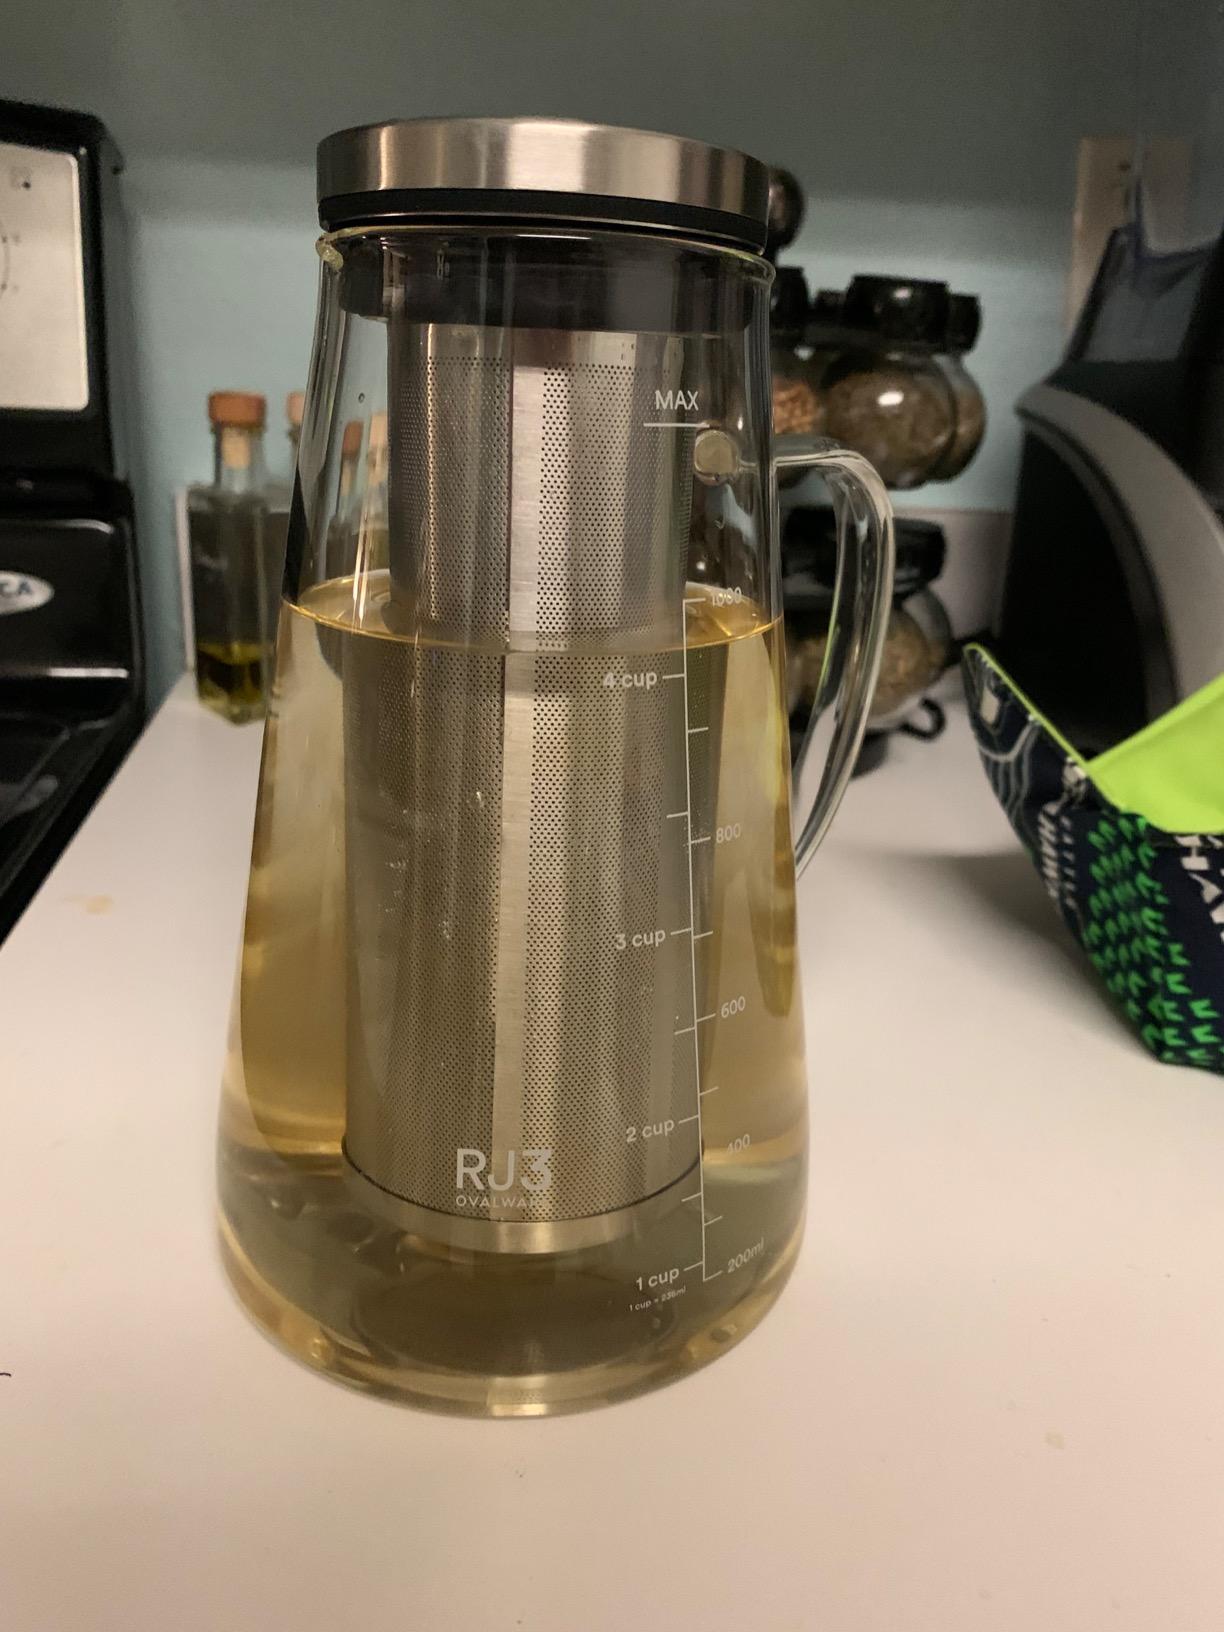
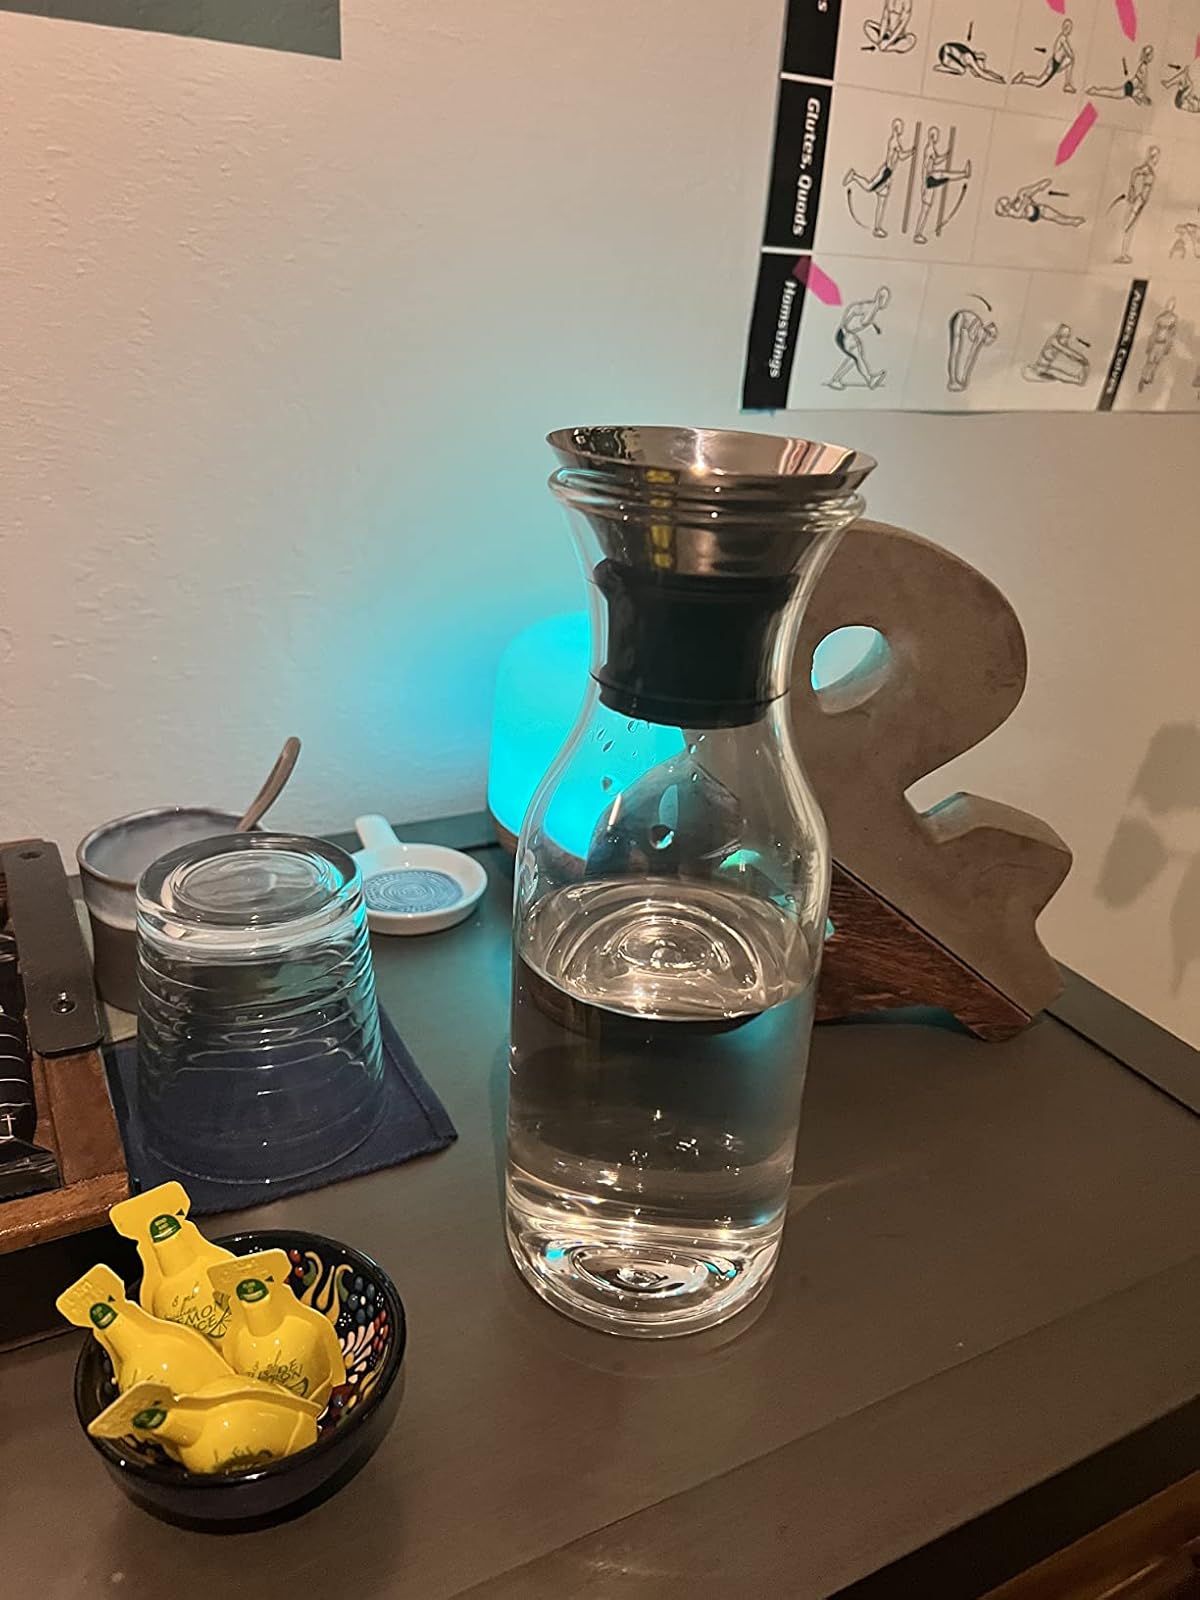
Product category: items_tea
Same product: no